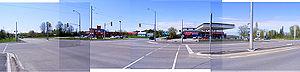
Kawartha Lakes est une ville du centre-est de la province canadienne de l'Ontario. Bien que désignée comme « ville » la municipalité comporte de larges parties rurales. Elle est nommée d'après les lacs Kawartha.